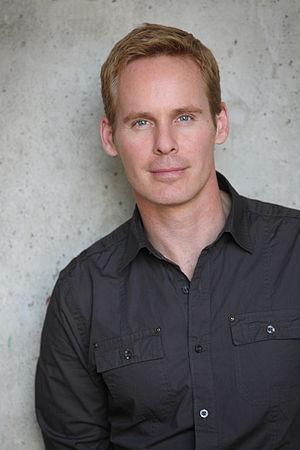
David Orth est un acteur canadien né le 13 mars 1965 à Kitchener.